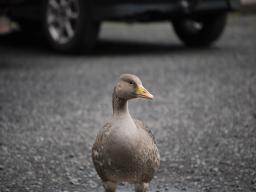
Label: Background_without_leaves